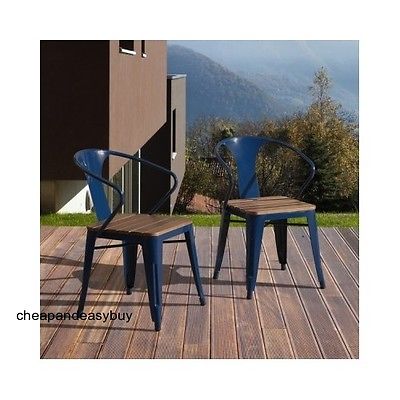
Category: chair